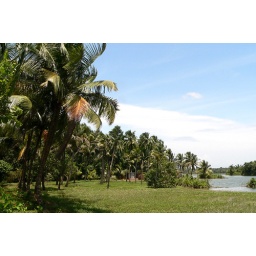
Paddy field and cocnut tree in kerala